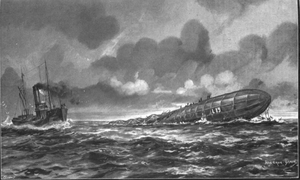
Luftskib L 19 / Havariet i Nordsøen
King Stephen og L 19's møde på Nordsøen, publiceret 10. feb. 1916 i magasinet Flight
Luftskib L 19 var en P-klasse zeppeliner, som blev bygget af Luftschiffbau Zeppelin i Friedrichshafen til den tyske Kaiserliche Marine og foretog sin første flyvning 19. november 1915.